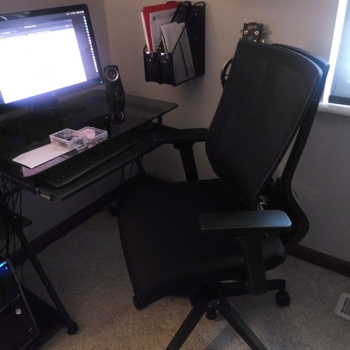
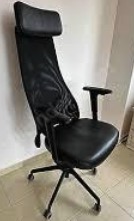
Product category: items_chair
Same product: no